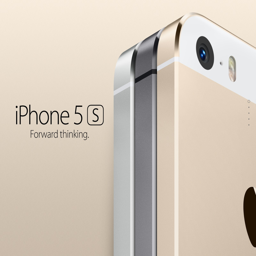
consumers still like the size of computer